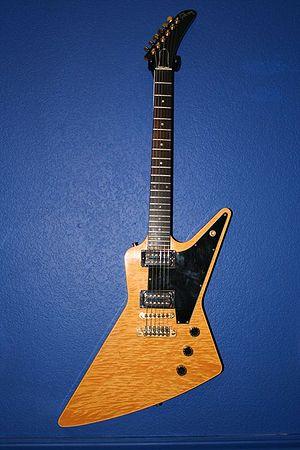
Les premiers modèles de Gibson Explorer sont sortis en 1958. Initialement nommée Futura, elle offrait un design pour son corps radical et futuriste, un peu comme la Gibson Flying V. Elle eut très peu de succès à ses débuts et sa production fut stoppée en 1959. En 1975, Gibson reprit la production, à la suite du succès de modèles similaires produits par des luthiers concurrents.